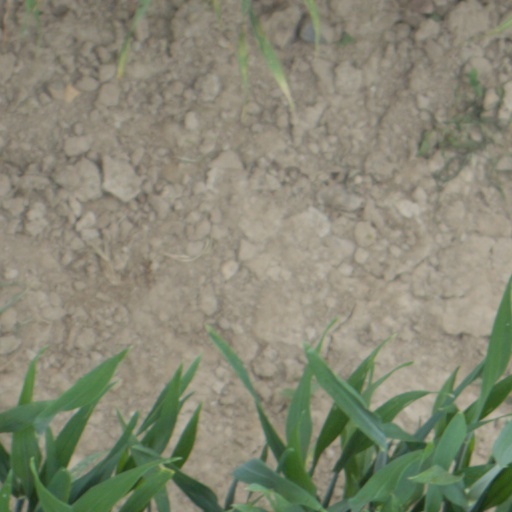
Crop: wheat